Prince William School

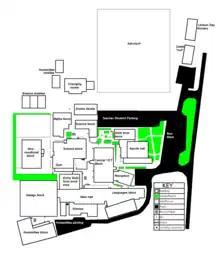
Map of the school with labels

Prince William School is a secondary school and sixth form located in Oundle, Northamptonshire. The school was built in 1971 and opened by Prince William of Gloucester whose family home, Barnwell Manor, is a few miles away. Prince William was killed in an air crash soon after the school opened. Having opened as Oundle Upper School, it was decided to rename in honour of the Prince who had opened the school just months earlier.